Jason Momoa

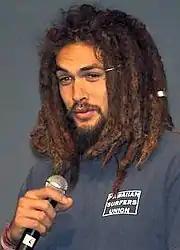
Momoa during the filming of "Stargate Atlantis" in 2006

At 19 years old, while living and working in Honolulu, Momoa decided to audition for the television series "Baywatch Hawaii", in which he was cast as Jason Ioane (1999–2001). He was in the main cast on the 2004–2005 Fox drama "North Shore" as Frankie.